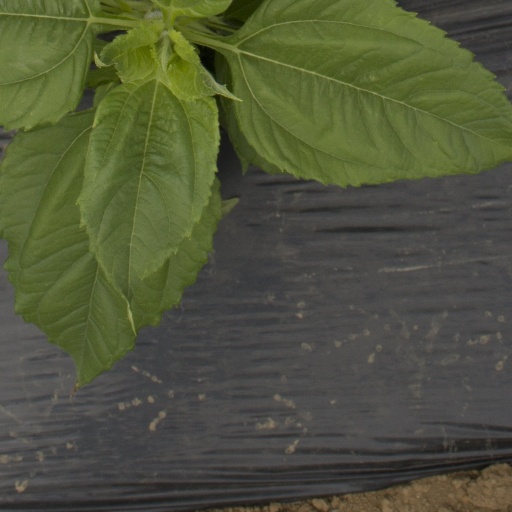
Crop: Jerusalem artichoke